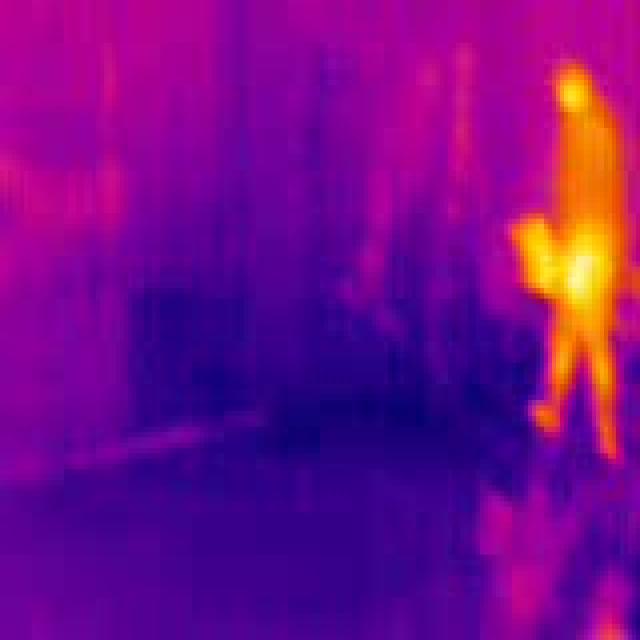
Detected objects:
label: person